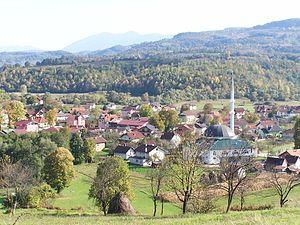
Sanica est un village de Bosnie-Herzégovine. Il est situé dans la municipalité de Ključ, dans le canton d'Una-Sana et dans la Fédération de Bosnie-et-Herzégovine. Selon les premiers résultats du recensement bosnien de 2013, il compte 1 943 habitants.